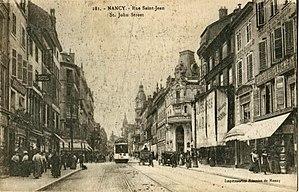
Carte postale ancienne éditée par les Imprimeries réunies de Nancy, n°181
La rue Saint-Jean est une des principales artères du centre-ville de la commune de Nancy, dans le département de Meurthe-et-Moselle, en région Lorraine.
L’ancien réseau de tramway de Nancy est un réseau de tramway urbain composé à son apogée de sept lignes. D'abord hippomobile, le réseau sera intégralement électrifié en 1903. Il desservait Nancy et sa banlieue, poussant jusqu'à Pompey, Pont-Saint-Vincent et Dombasle, ces deux derniers terminus étant exploités jusqu'en 1919 par une compagnie annexe, la Compagnie des tramways suburbains.